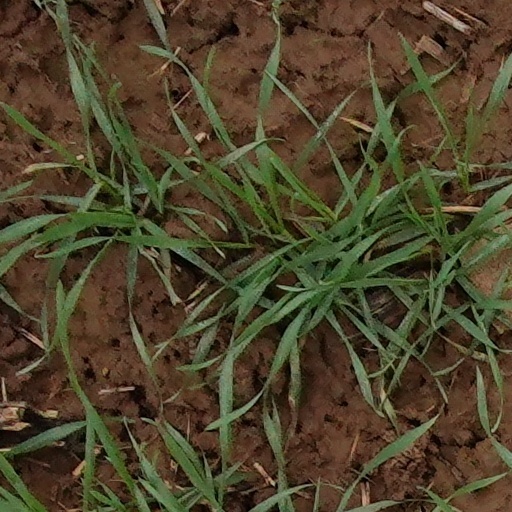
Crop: wheat